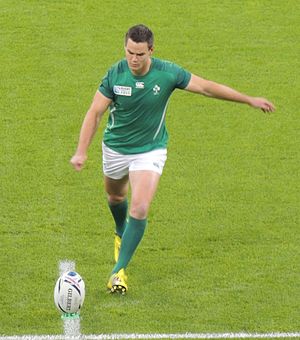
Jonathan Sexton
Sexton i 2015 Rugby World Cup
Jonathan "Johnny" Sexton er en irsk rugby unions spiller. Han spiller som fly-half for Leinster Rugby klub og det irske rugby landshold. Derudover var han udvalgt til at spille for British and Irish Lions i både 2013 og 2017. Han har allerede scoret over 700 point i sin internationale karriere og er den højest pointtscorende i Leinsters historie